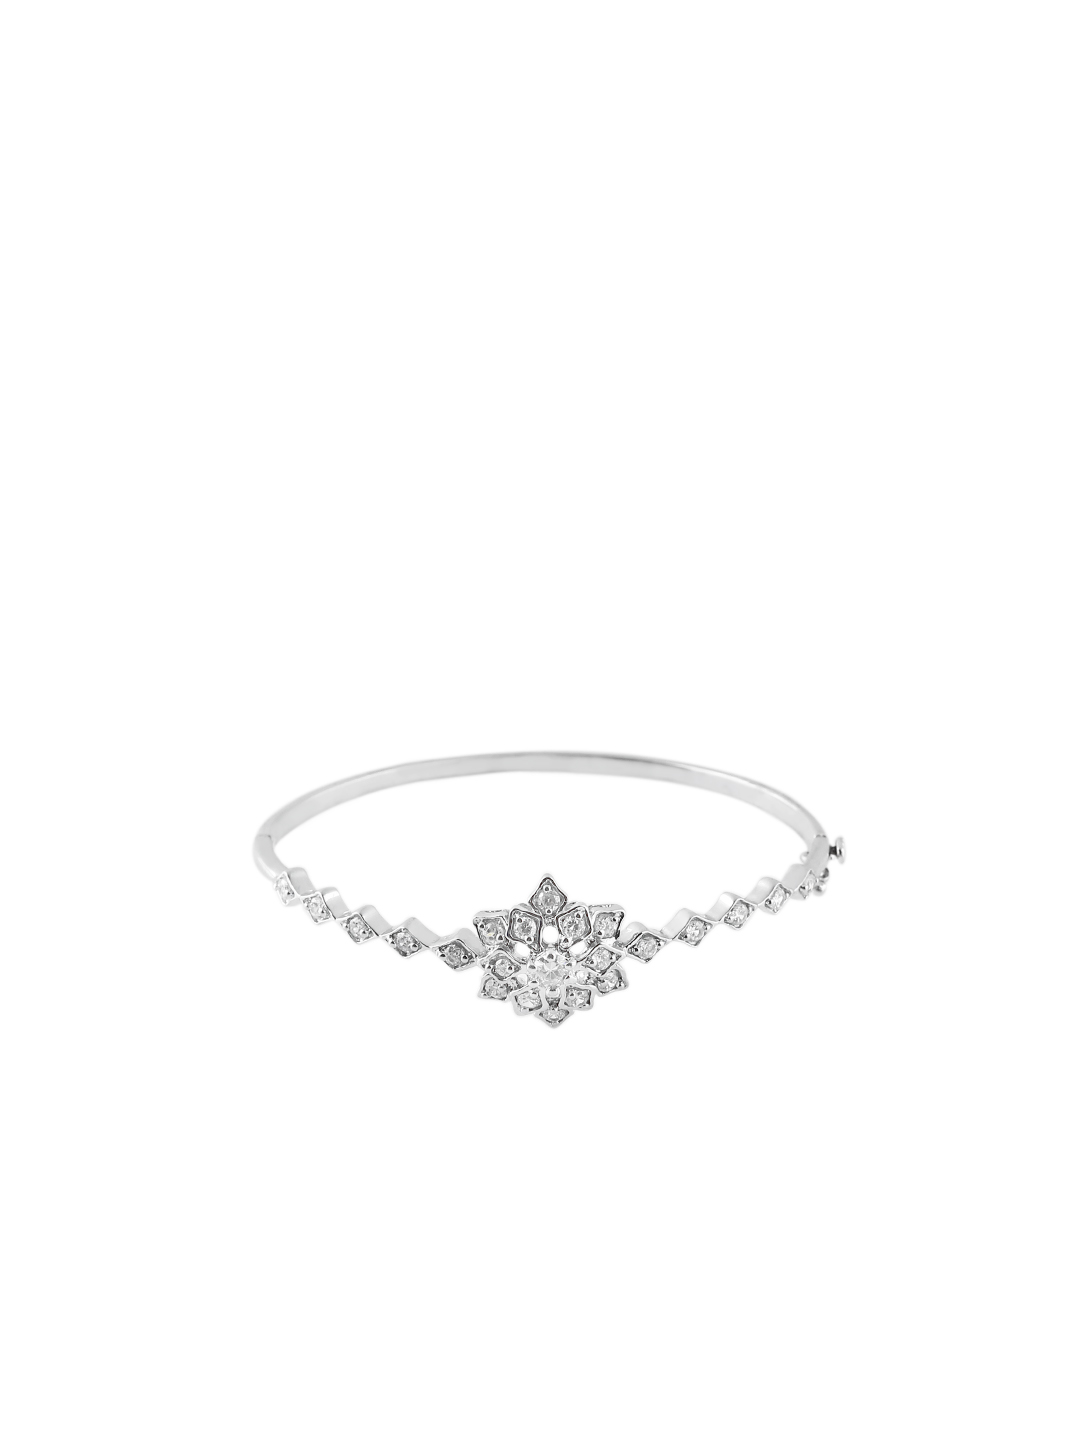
Lucera Silver Bangle
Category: Accessories / Jewellery / Bangle
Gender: Women
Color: Silver
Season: Summer 2015
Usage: Casual